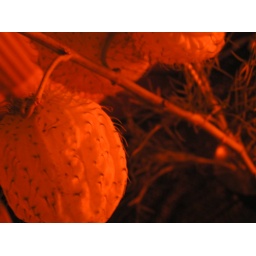
plant in red 2